Chaplet (prayer)

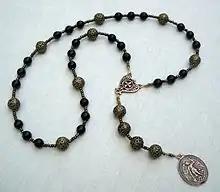
This Chaplet of St Michael has beads to indicate the prayers of the chaplet, and a medal with a picture of St Michael.

A chaplet is a form of Christian prayer which uses prayer beads, and which is similar to but distinct from the Rosary. Some chaplets have a strong Marian element, others focus more directly on Jesus Christ and his Divine Attributes (the Divine Mercy Chaplet), or one of the many saints, such as the Chaplet of St Michael. Chaplets are "personal devotionals" and depending on the origins, each one of the chaplets may vary considerably. In the Roman Catholic Church, while the usual five-decade Dominican rosary is also considered to be a chaplet, the other chaplets often have fewer beads and decades than a traditional rosary and may use a different set of prayers. In the Anglican Communion, a chaplet often includes one week of the Anglican rosary.